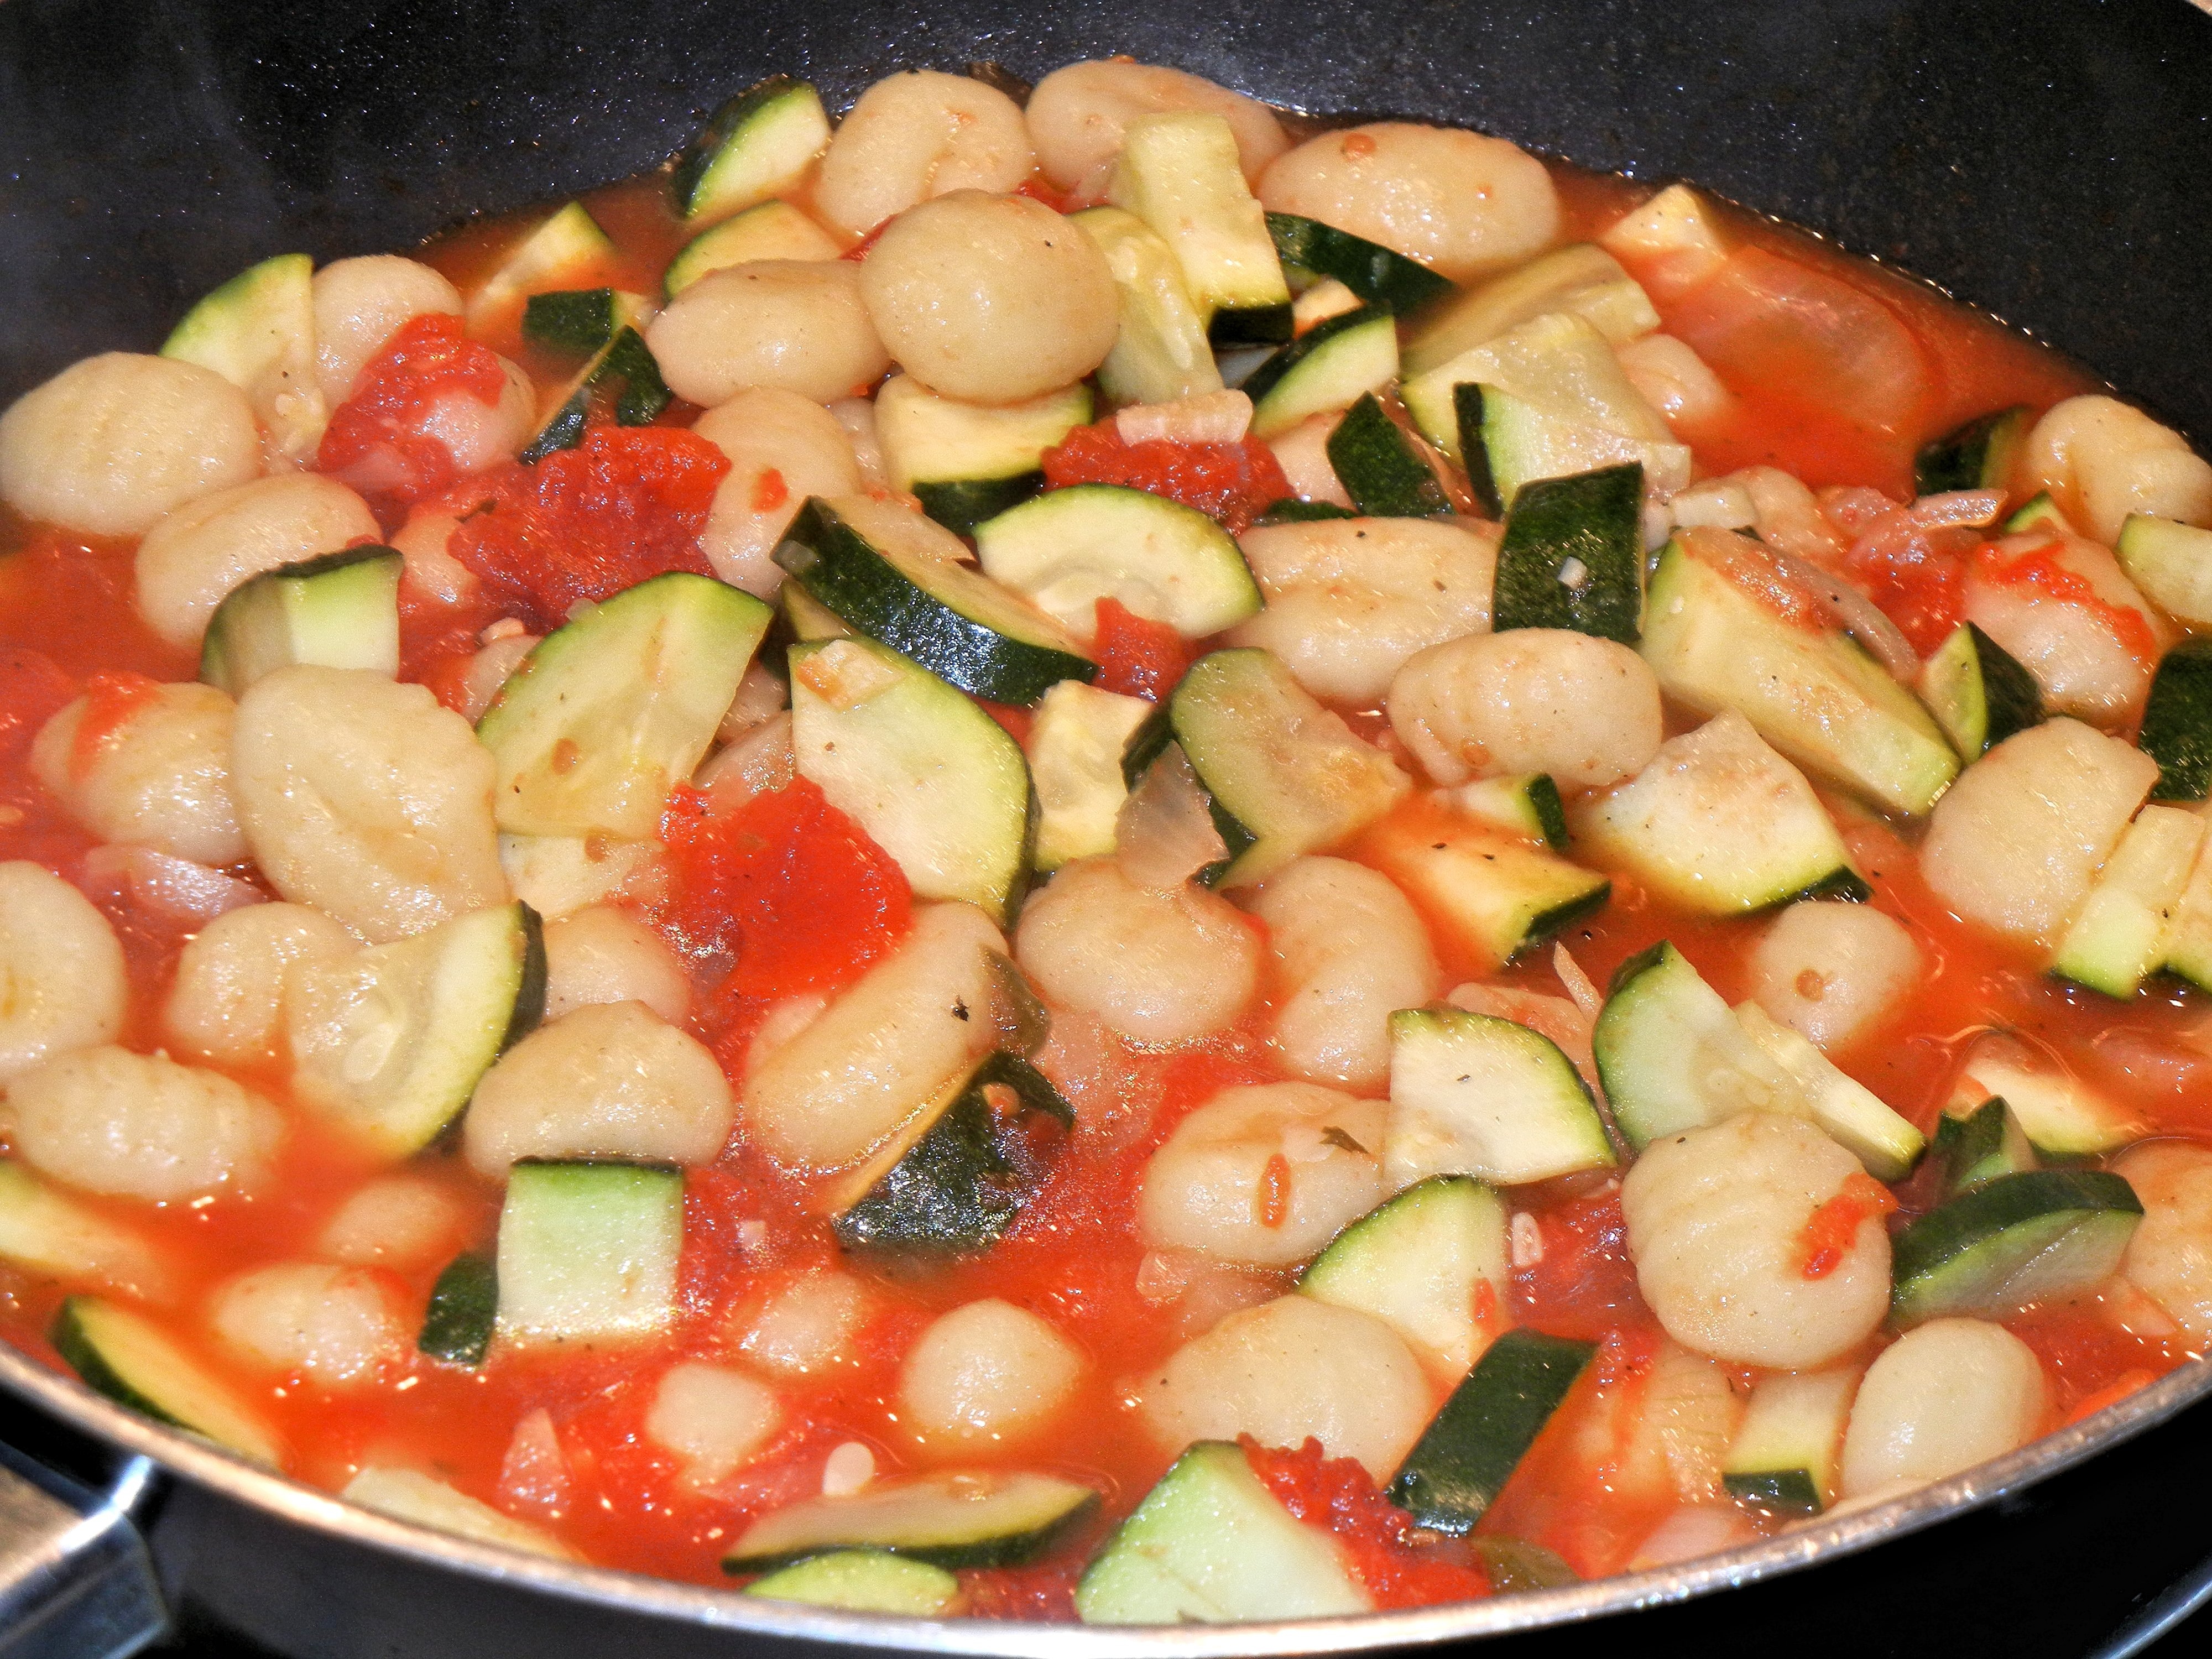
dish, food, salad, garlic, produce, vegetable, cuisine, tomatoes, gnocchi, zucchini, vegetarian food, flowering plant, italian food, ratatouille